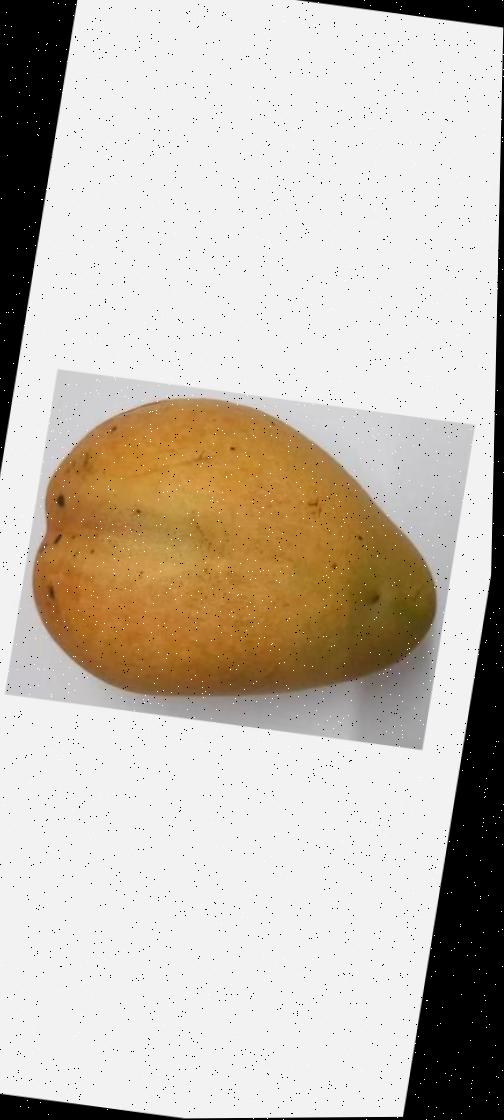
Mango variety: Bari-11